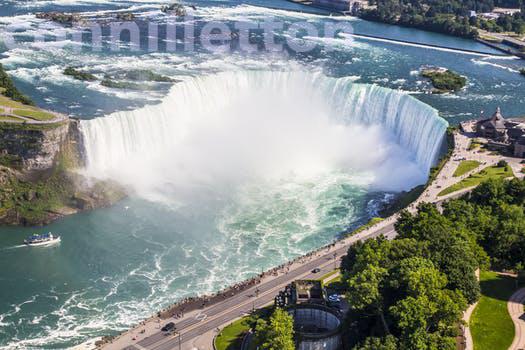
Label: Watermark